English College, Douai

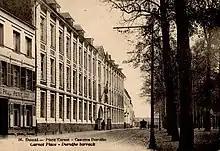
Postcard circa 1910 depicting the building that housed the English College at the time of its dissolution in 1793.

As a town Douai suffered less than many others at the beginning of the French Revolution and at first the university and its associated colleges held onto its Catholic character, but during the Reign of Terror it suffered the same fate as many similar establishments. When all the clergy of the town were called upon in 1791 to take the "Civic Oath", the members of the British establishments claimed exemption in virtue of their nationality. The plea was allowed for a time but, when Louis XVI was executed and Britain declared war, the superiors and students of most of the other British establishments realised their immunity was at an end and fled to England.